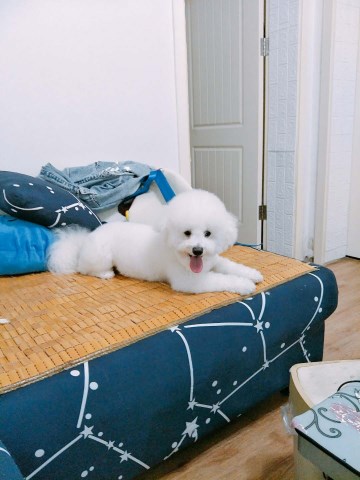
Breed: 3083-n000117-Bichon_Frise